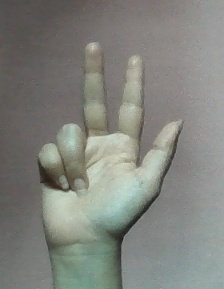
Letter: al